Charles H. Mebane

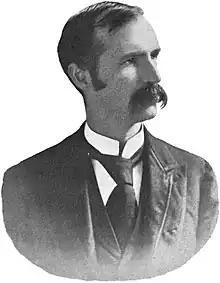
Mebane c. 1900

Charles Harden Mebane (October 27, 1862 – December 16, 1926) was a North Carolina Republican politician and educator who served as North Carolina Superintendent of Public Instruction, as president of Catawba College, and as superintendent of the Catawba County Schools.